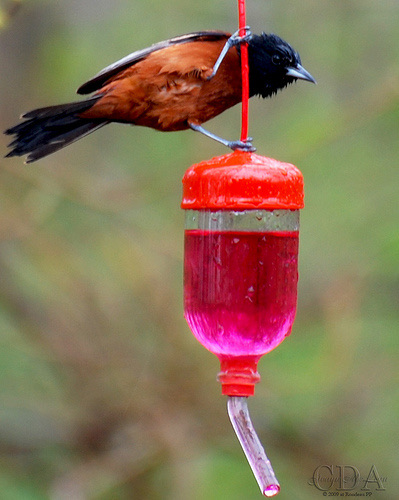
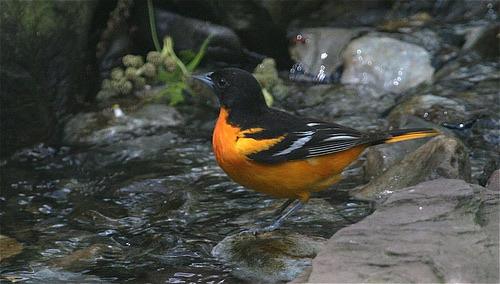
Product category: misc
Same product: yes